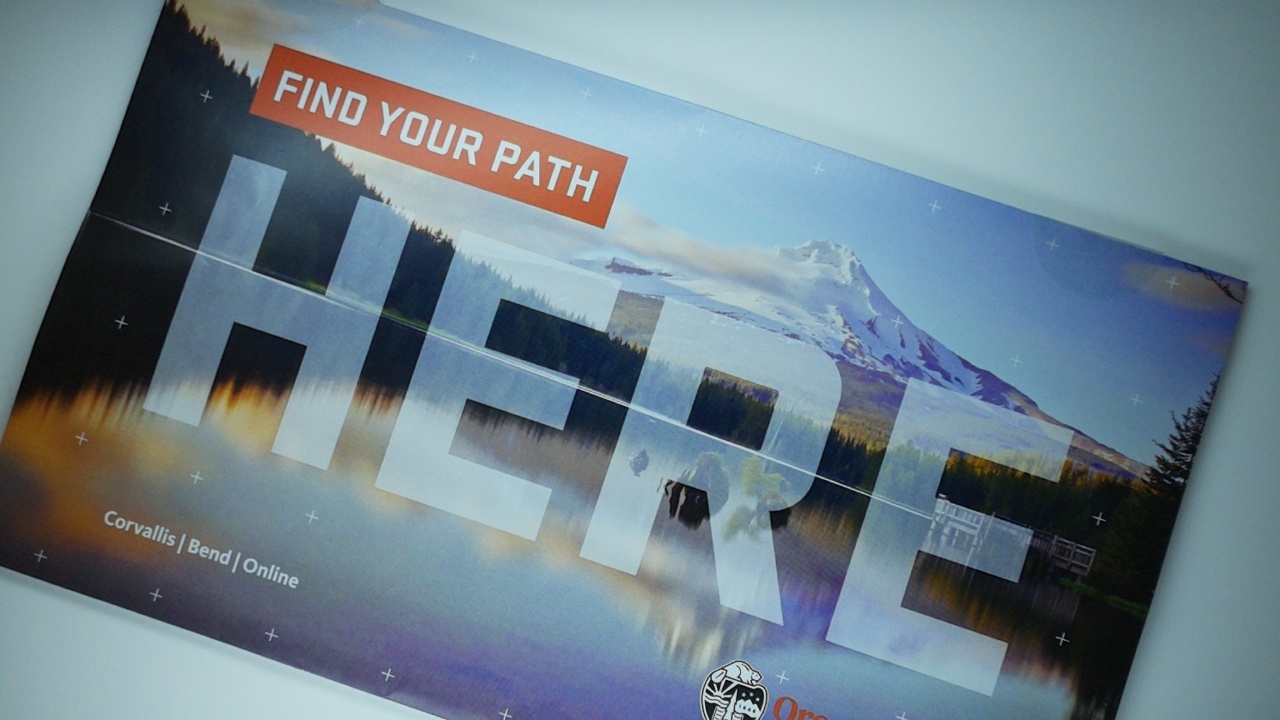
Label: recycle